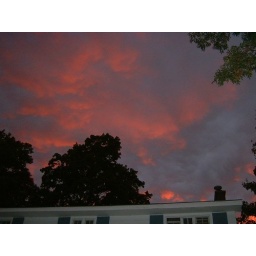
weird sky over house